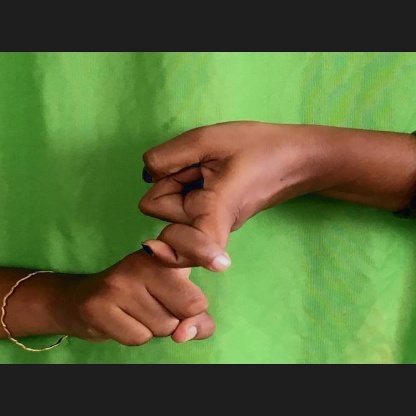
Mudra: Pasha